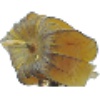
Label: Physalis with Husk 1